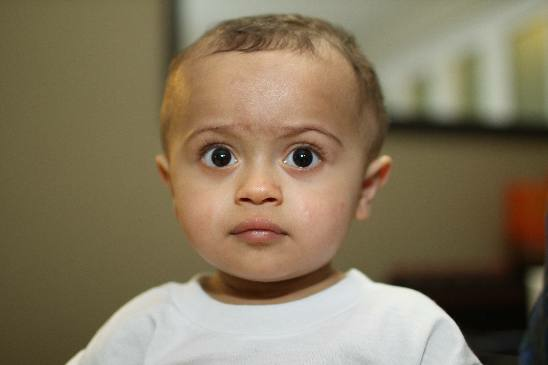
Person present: Yes